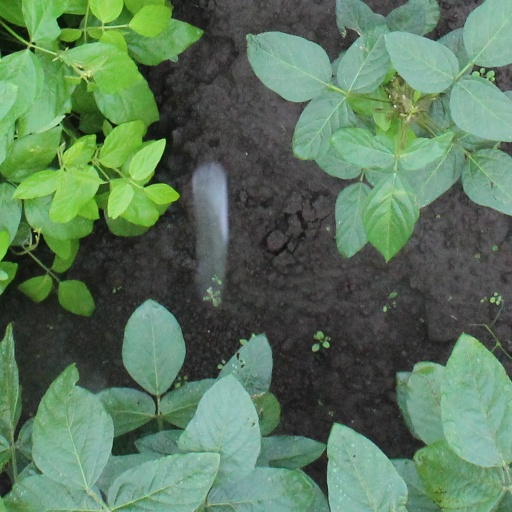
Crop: soybean